Head louse

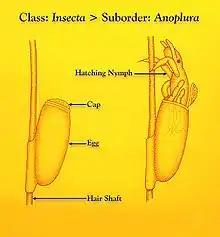
Louse hatching

Others have retained the broad definition, while simultaneously attempting to clarify its relevance to infestation: